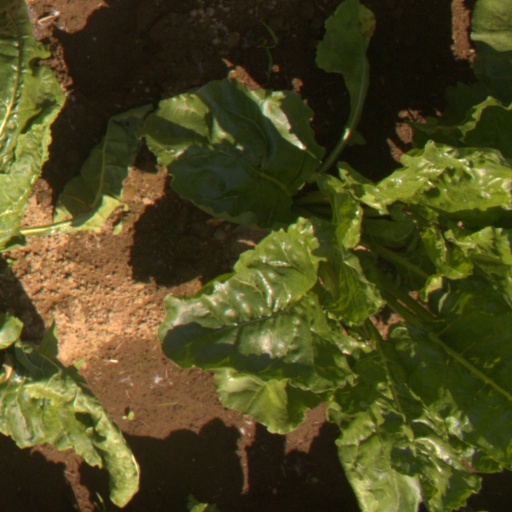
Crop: sugar beet